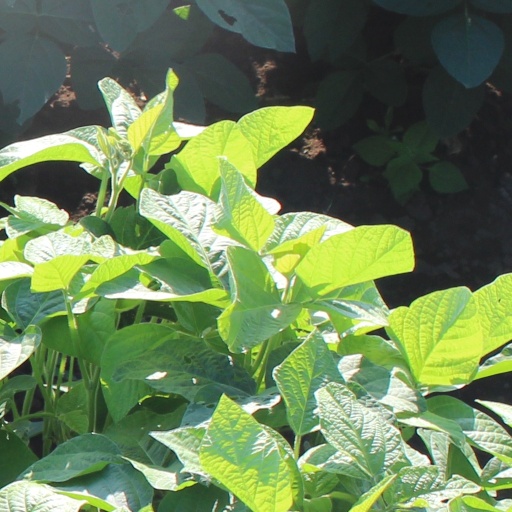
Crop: soybean